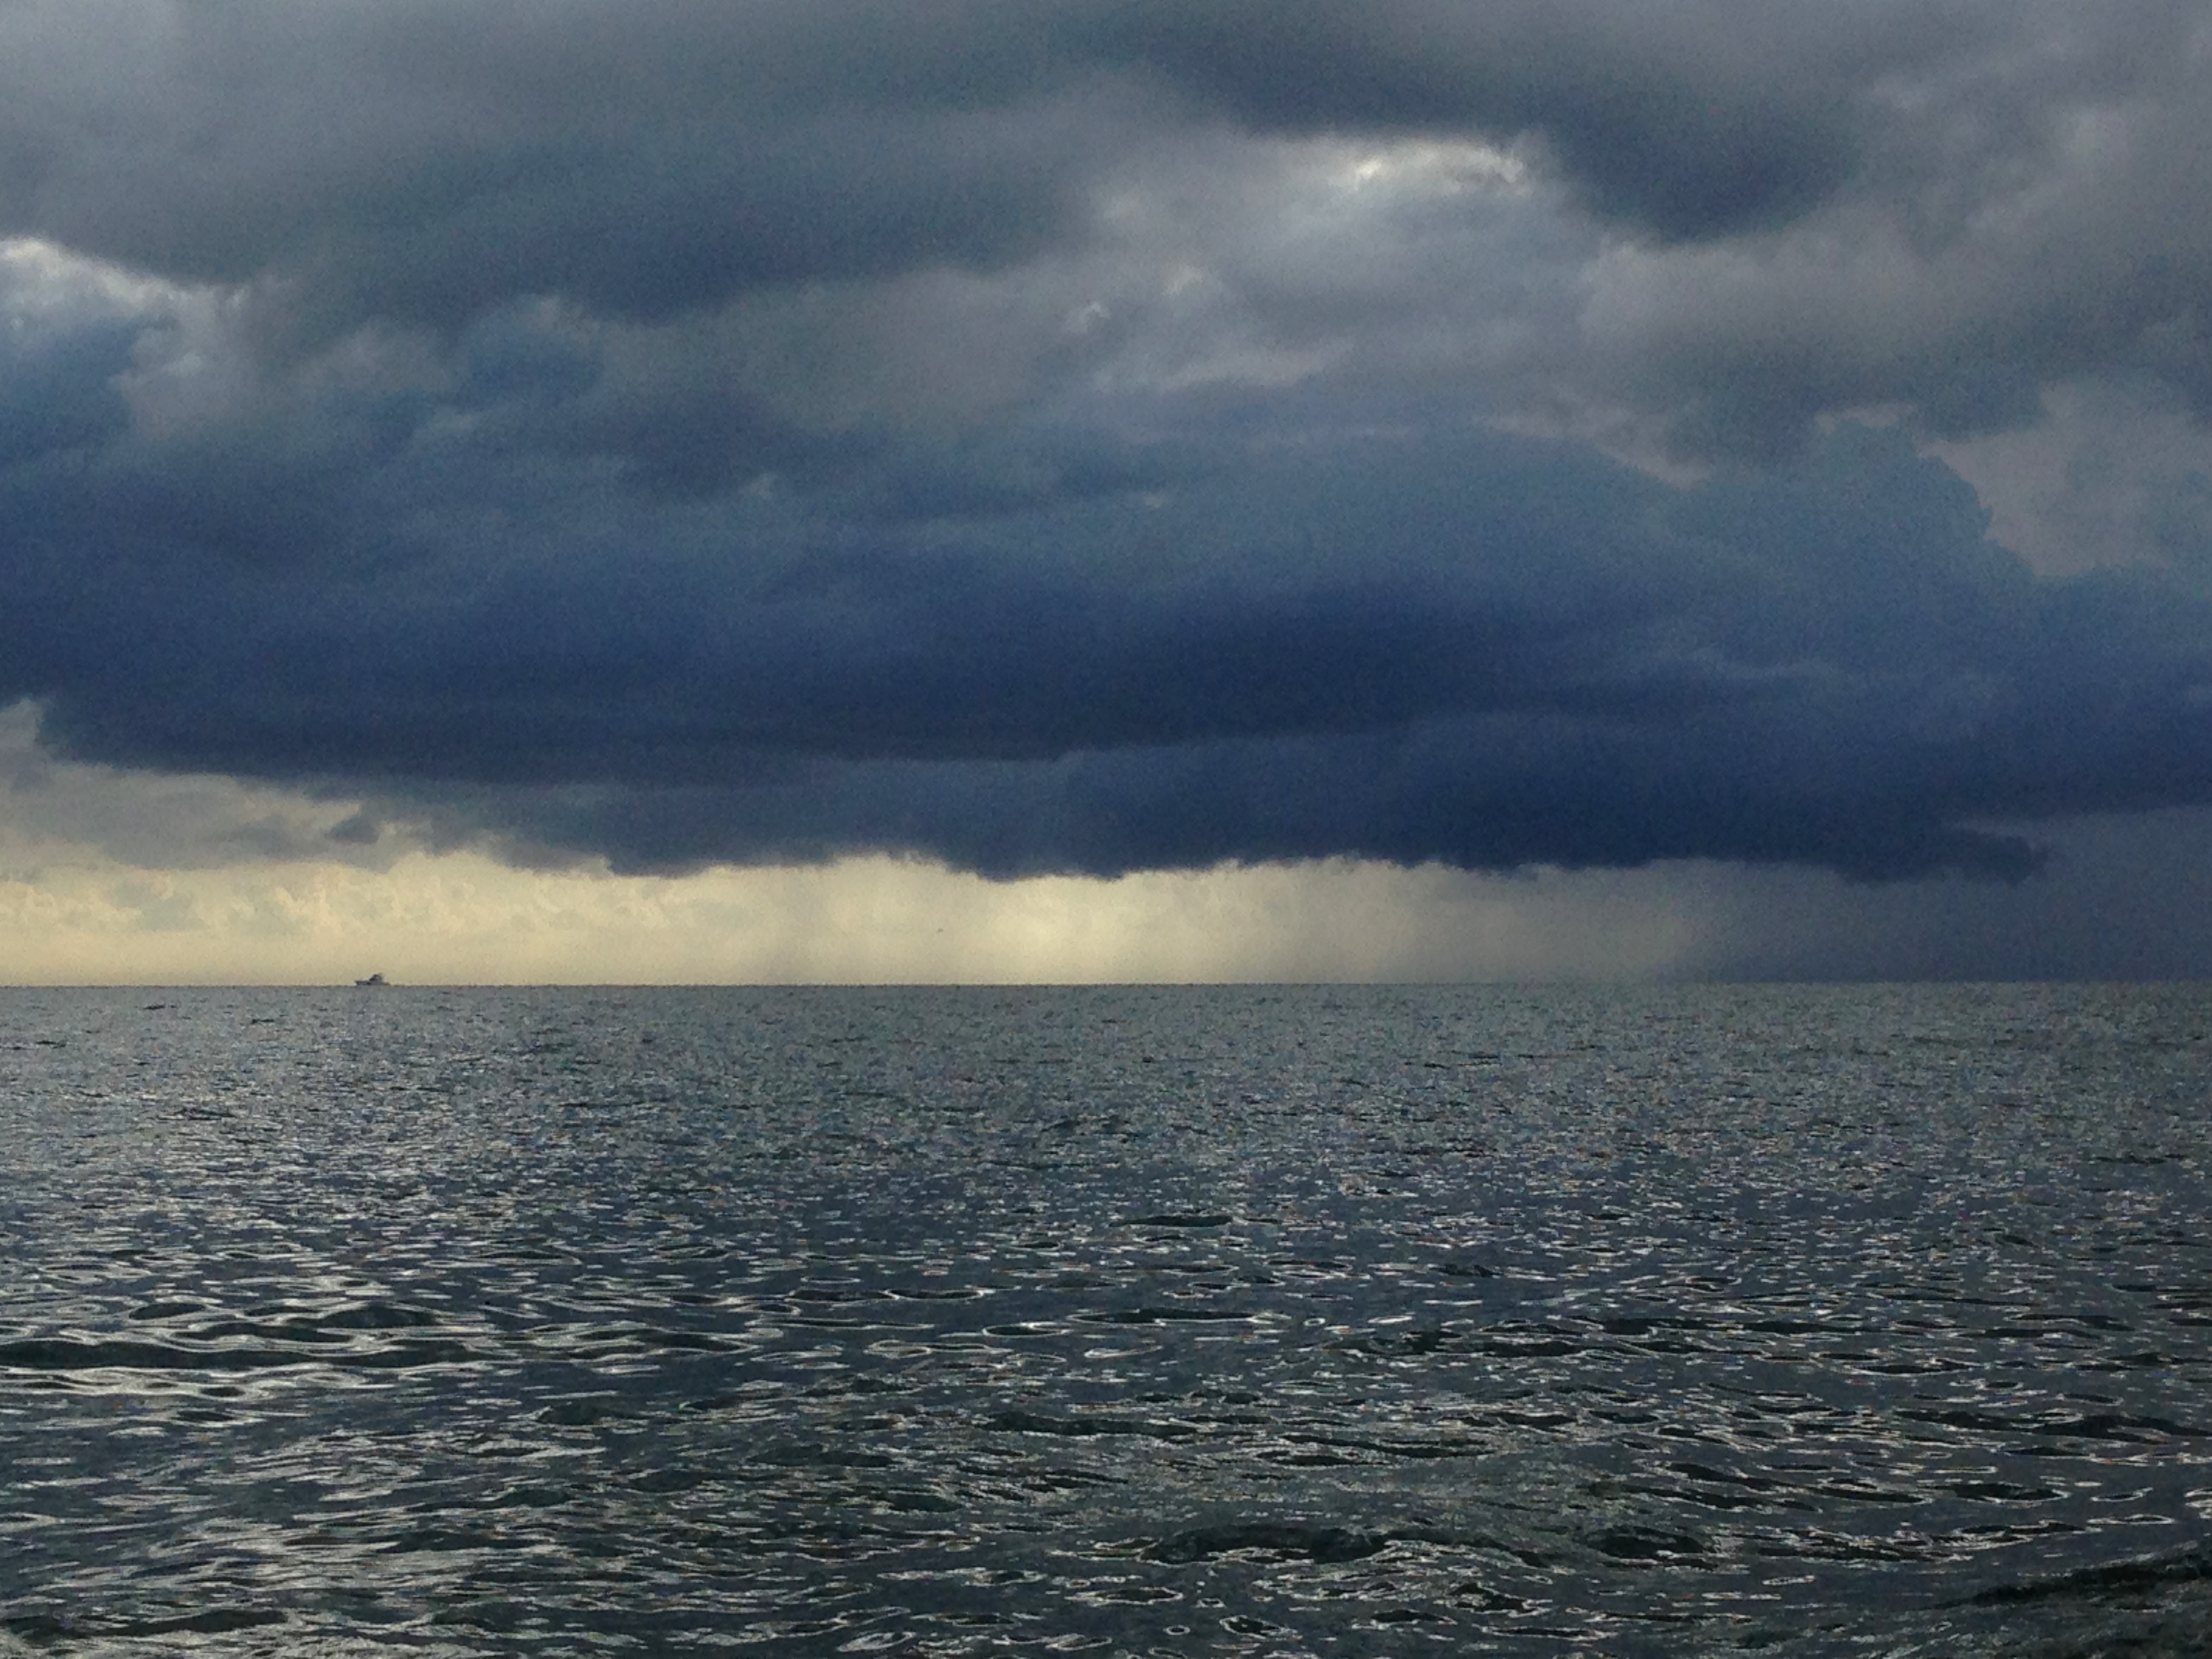
sea, coast, ocean, horizon, cloud, sky, wave, lake, dusk, weather, storm, loch, meteorological phenomenon, atmospheric phenomenon, wind wave